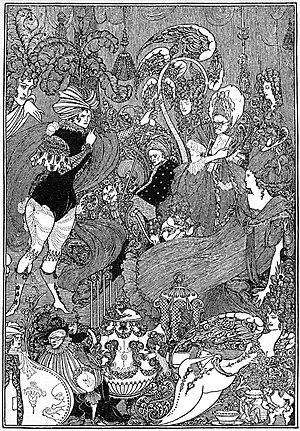
Aubrey Vincent Beardsley, né le 21 août 1872 à Brighton et mort le 15 mars 1898 à Menton, est un graveur et illustrateur britannique, souvent associé au mouvement art nouveau.